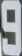
Number: 9